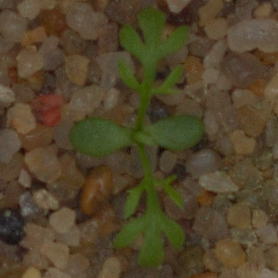
Label: scentless_mayweed